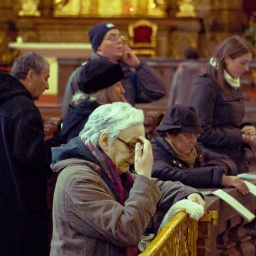
making the sign of the cross in a famous church